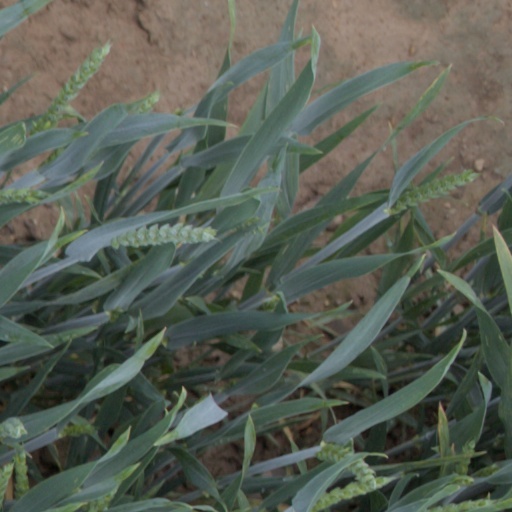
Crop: wheat